Monks of Mellonwah

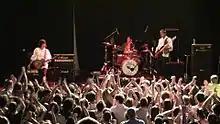
MOM performing at The Metro Theatre, December 2010.

The Monks' first music video which was for the song Swamp Groove won an award at Harold's Shorts Film Festival, being judged by Australian music journalist Glenn A. Baker. In 2012, the Monks won "Best Indie Rock Band" at the Artist in Music Awards. The same year they won "Best International Rock Artist" at the L.A. Music Awards.